Tourism in Brisbane

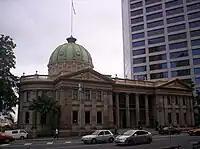
Customs House

One of Australia's most famous sports stadiums, the Gabba was established in 1895 and hosts a number of sports including AFL, cricket, rugby league, rugby union, and baseball, as well as athletics and concerts. Its current seating capacity is 42,000.